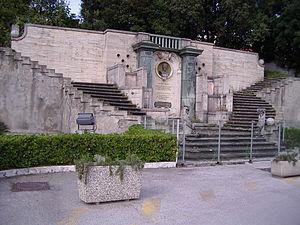
Buitoni est une marque de produits alimentaires italienne fondée en 1827. Rachetée par Nestlé en 1988, elle est cédée en partie à la société italienne Newlat en septembre 2008. Nestlé garde la commercialisation et la production des produits surgelés et sauces, tandis-que les pâtes alimentaires sèches et les produits cuits sont repris par Newlat.